Leeman Auto Company Building

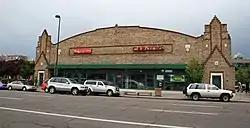

The Leeman Auto Company Building, at 550 Broadway in Denver, Colorado, United States, was built in 1932 and expanded in 1934. It was listed on the National Register of Historic Places in 2001.